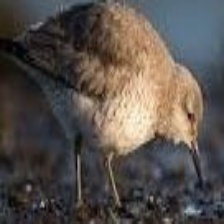
Species: RED KNOT
Scientific name: CALIDRIS CANUTUS
ImageNet parent category: red-backed_sandpiper